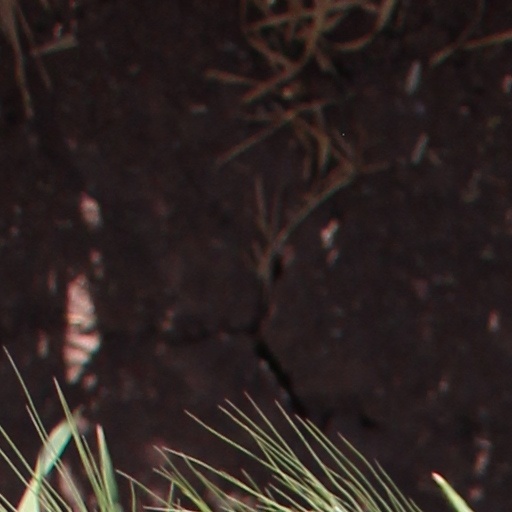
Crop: wheat